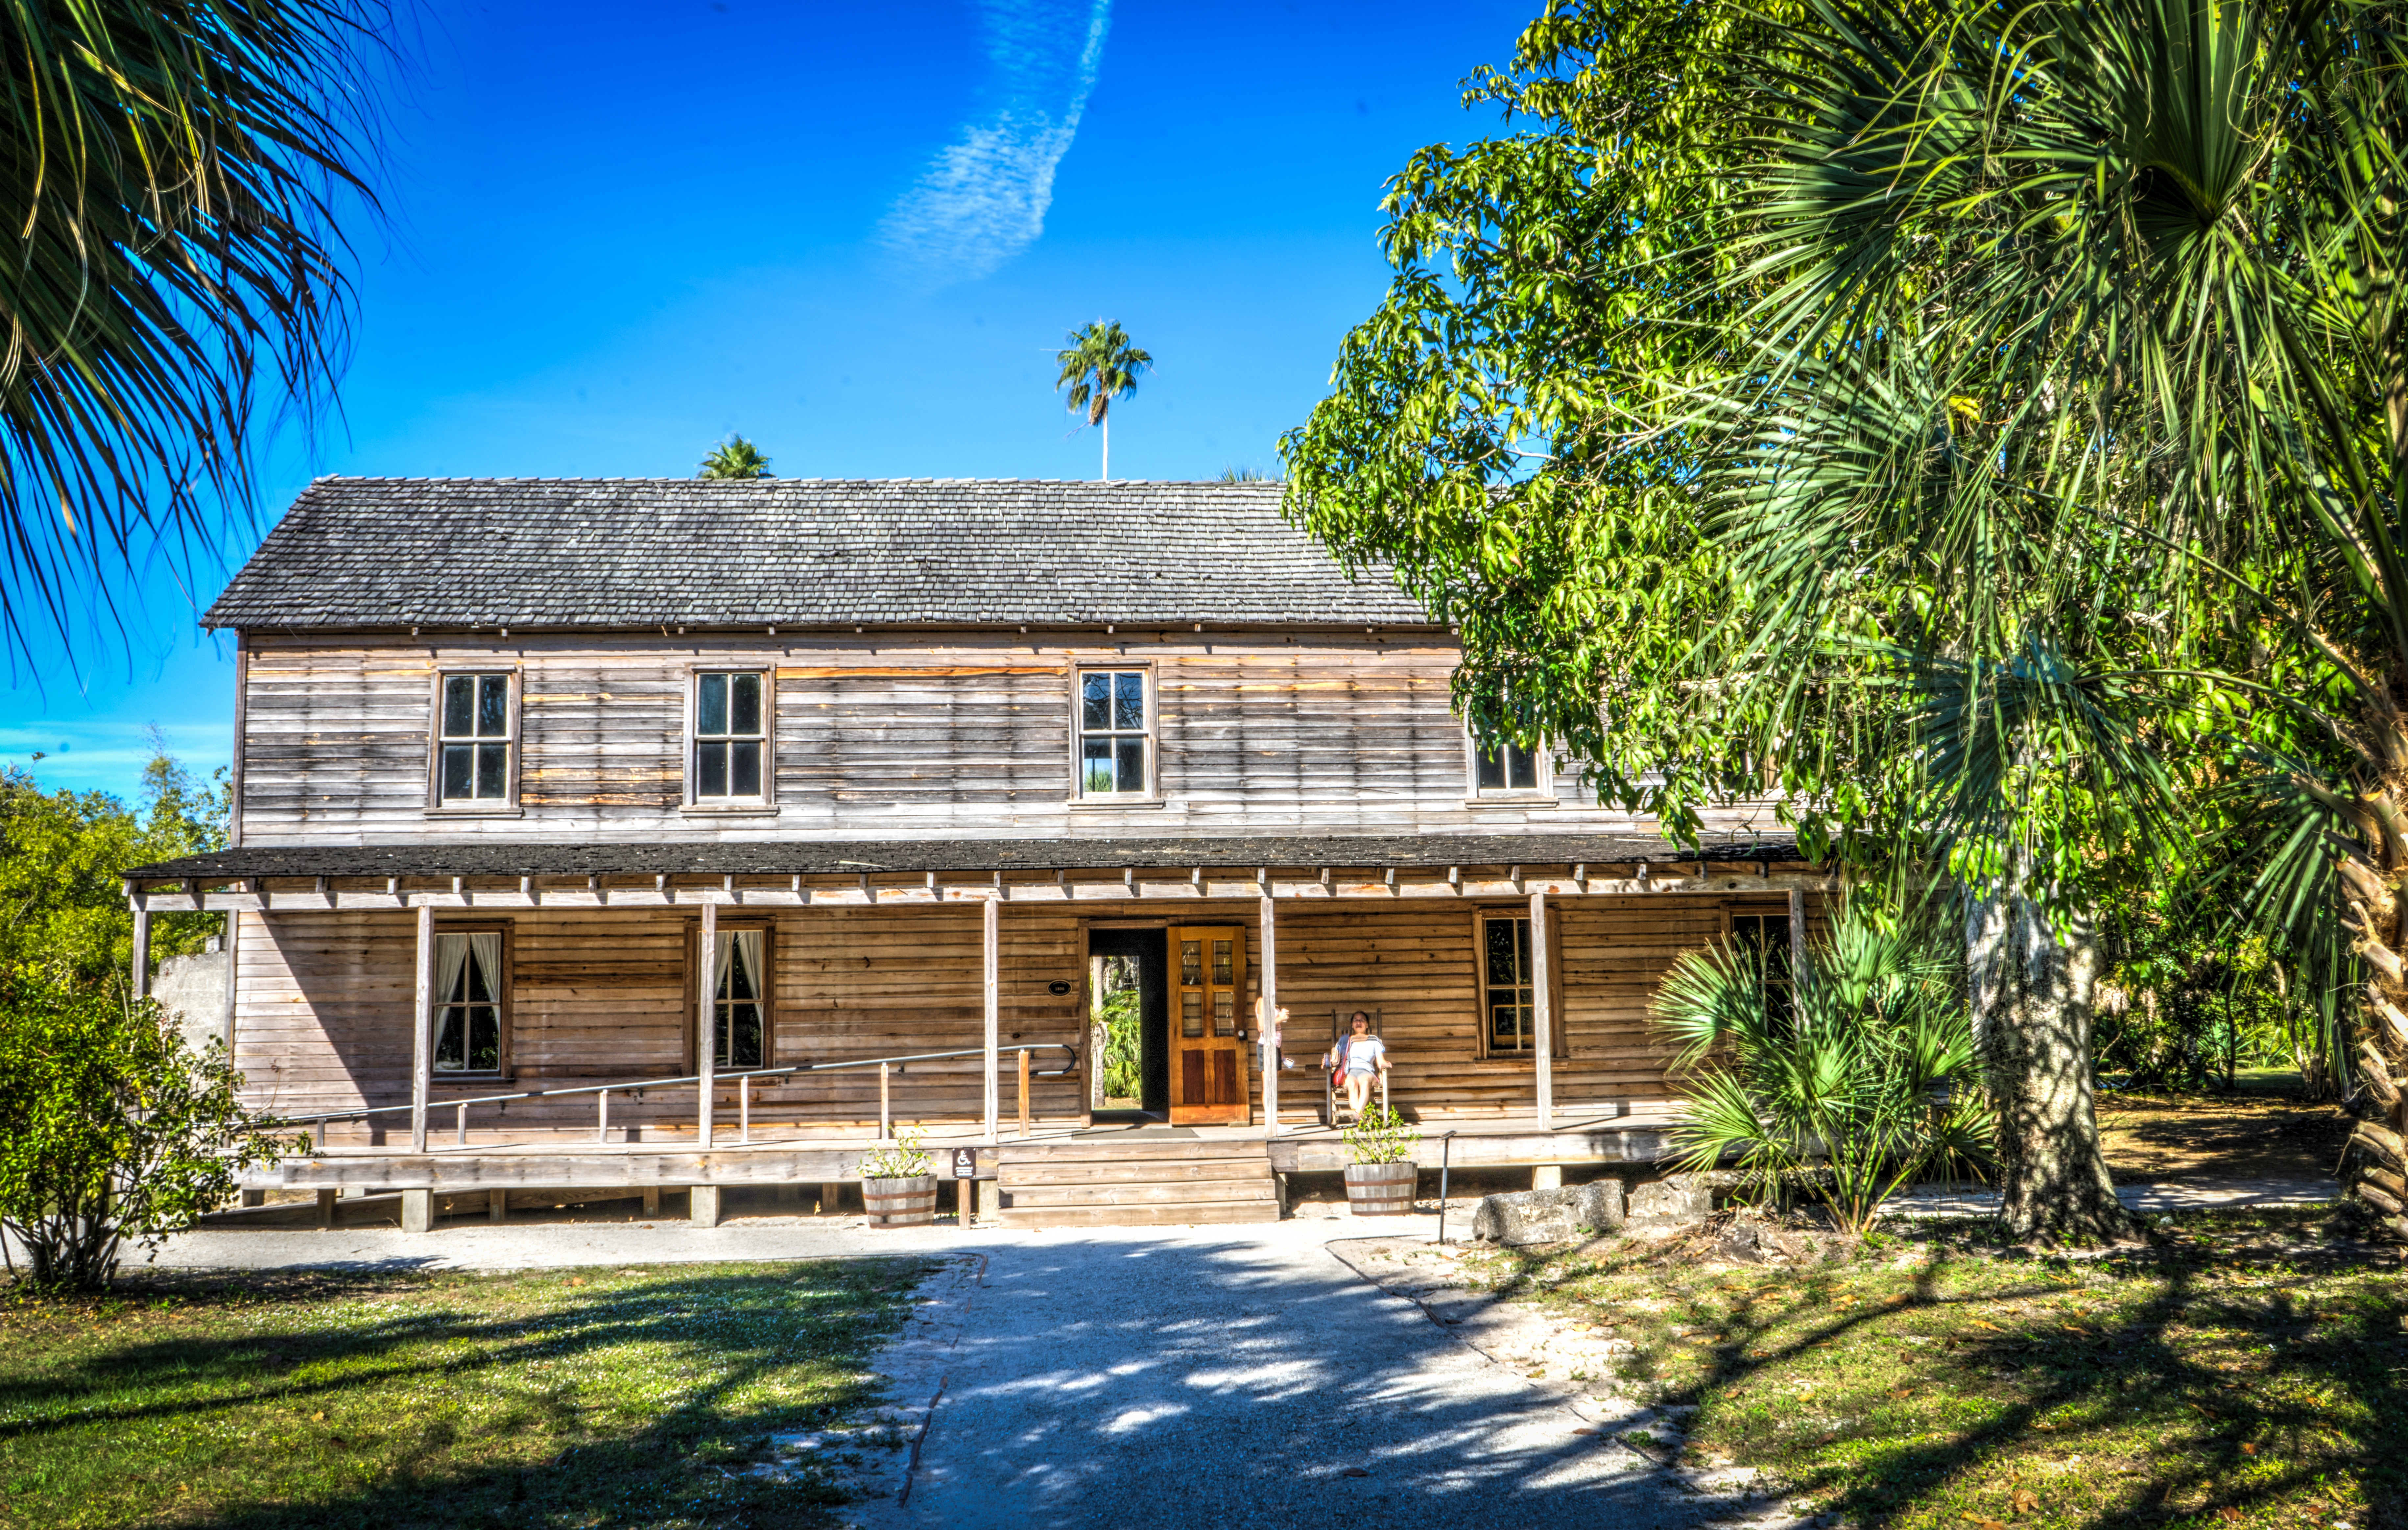
grass, architecture, villa, mansion, house, home, porch, vacation, backyard, facade, abandoned, property, empty, historic, garden, courtyard, resort, windows, wooden, estate, tropics, florida, condominium, cult, real estate, residential area, yellow house, arecales, 1900's, koreshan state park